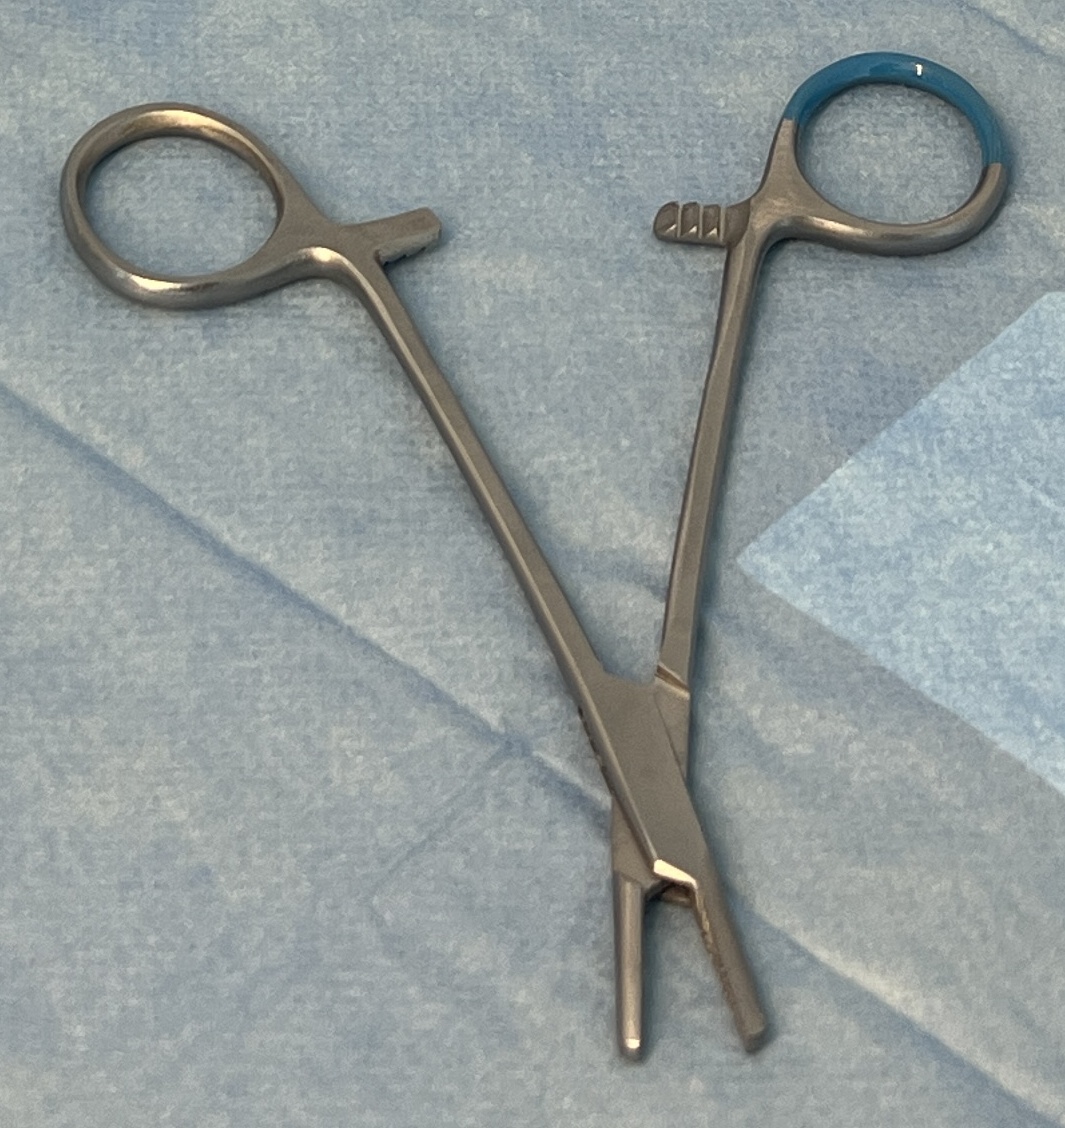
Hinged instrument state: open